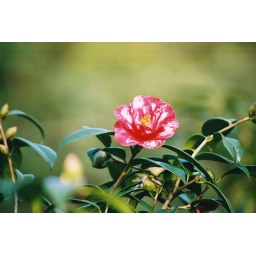
flower in pink and white